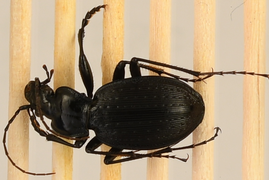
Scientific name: Carabus goryi
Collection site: Great Smoky Mountains National Park NEON (GRSM), plot GRSM_020